Intersex rights in France

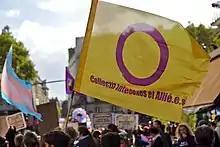
Existrans 2017, with banner reading "Intersex and Allied Collective." Paris, 2017

In 2017, the French Senate published the second parliamentary inquiry into the wellbeing and rights of intersex people (after Australia in 2013). Vincent Guillot of Organisation Intersex International states that the document illuminates the absurdity of clinical practices, but is problematic where it distinguishes infants with congenital adrenal hyperplasia and ambiguous genitalia from intersex persons, describing women with congenital adrenal hyperplasia as "failed women".